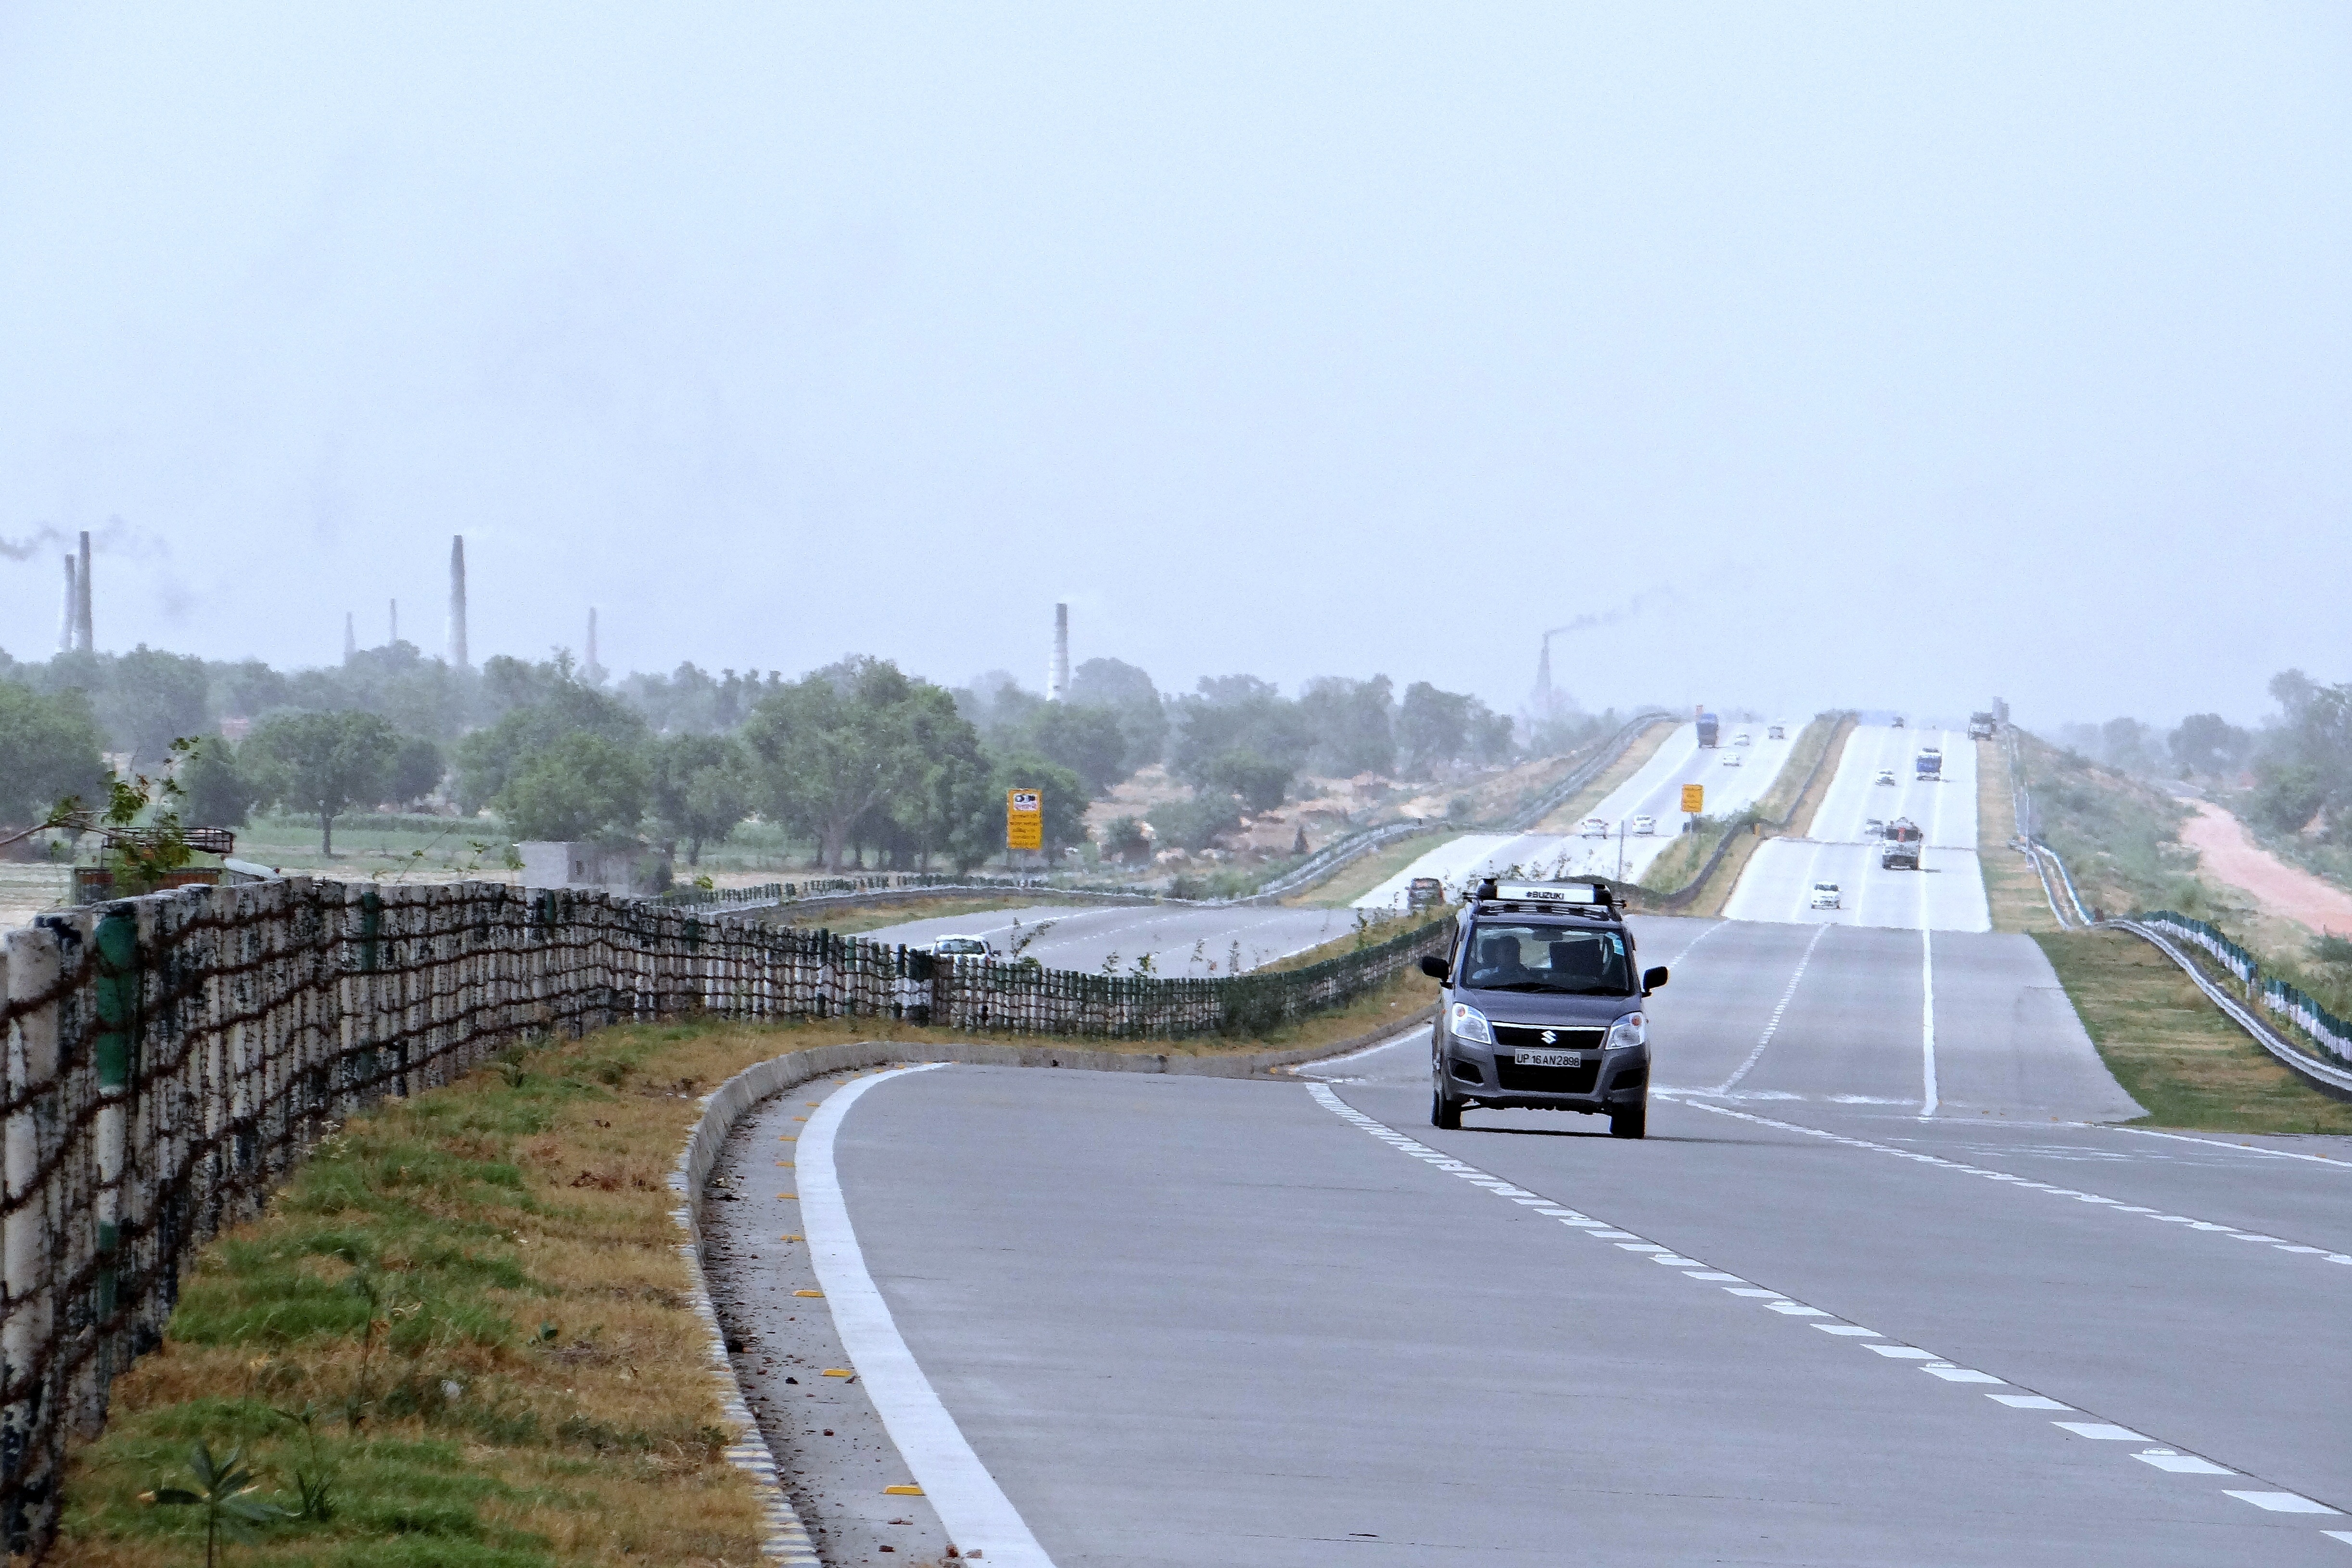
road, traffic, street, highway, driving, urban, transport, vehicle, lane, infrastructure, race track, india, controlled access highway, yamuna expressway, delhi agra, taj expressway